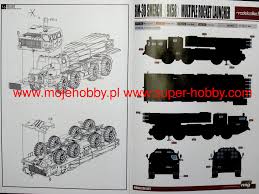
Label: BM-30